Quincy Mining Company Stamp Mills Historic District

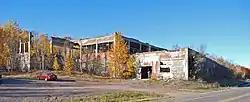
Addition to Stamp Mill Number One in 2010

The Quincy Mining Company Stamp Mills Historic District is a historic stamp mill (used to crush copper-bearing rock, separating the copper ore from surrounding rock) located on M-26 near Torch Lake, just east of Mason in Osceola Township. It was listed on the National Register of Historic Places in 2007.